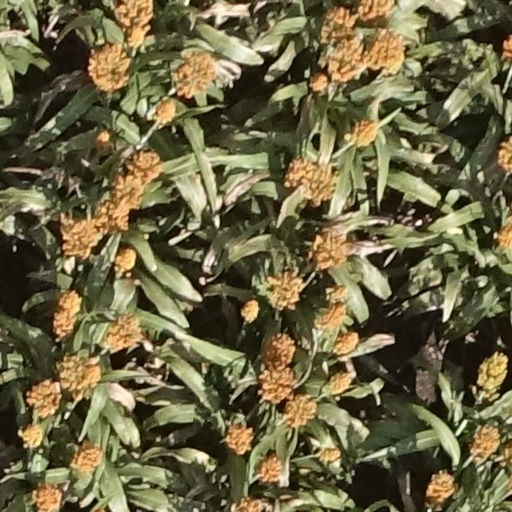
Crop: sorghum